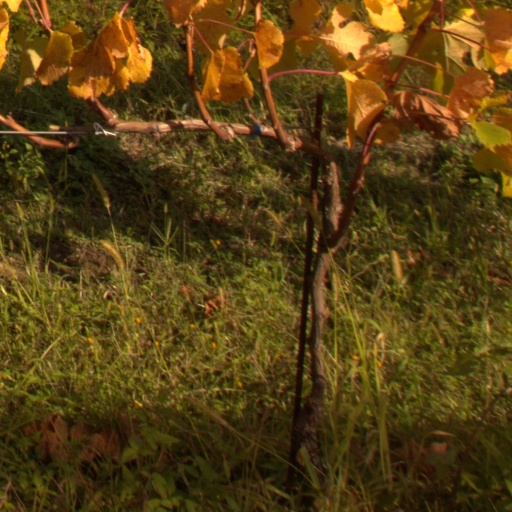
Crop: grape